Kevin Locke (rugby league)

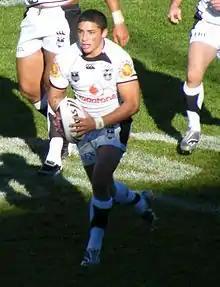
Locke playing for the Warriors in 2009

On 27 June 2010, Locke grabbed his first hat-trick in first grade, bagging three tries as the Warriors defeated the Sydney Roosters 20–18 at AMI Stadium in Christchurch. In scoring his third and final try, Locke injured his hip when colliding with the goalpost, but it was later disclosed that the injury was not as serious as was first feared.